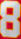
Number: 8